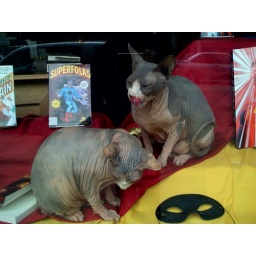
in a window on valencia street lives two very peculiar hairless cats.